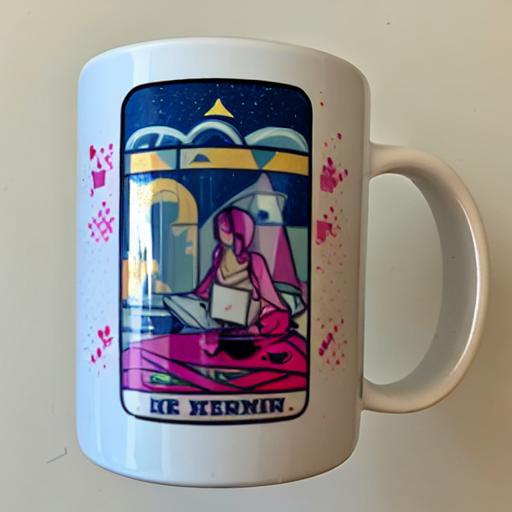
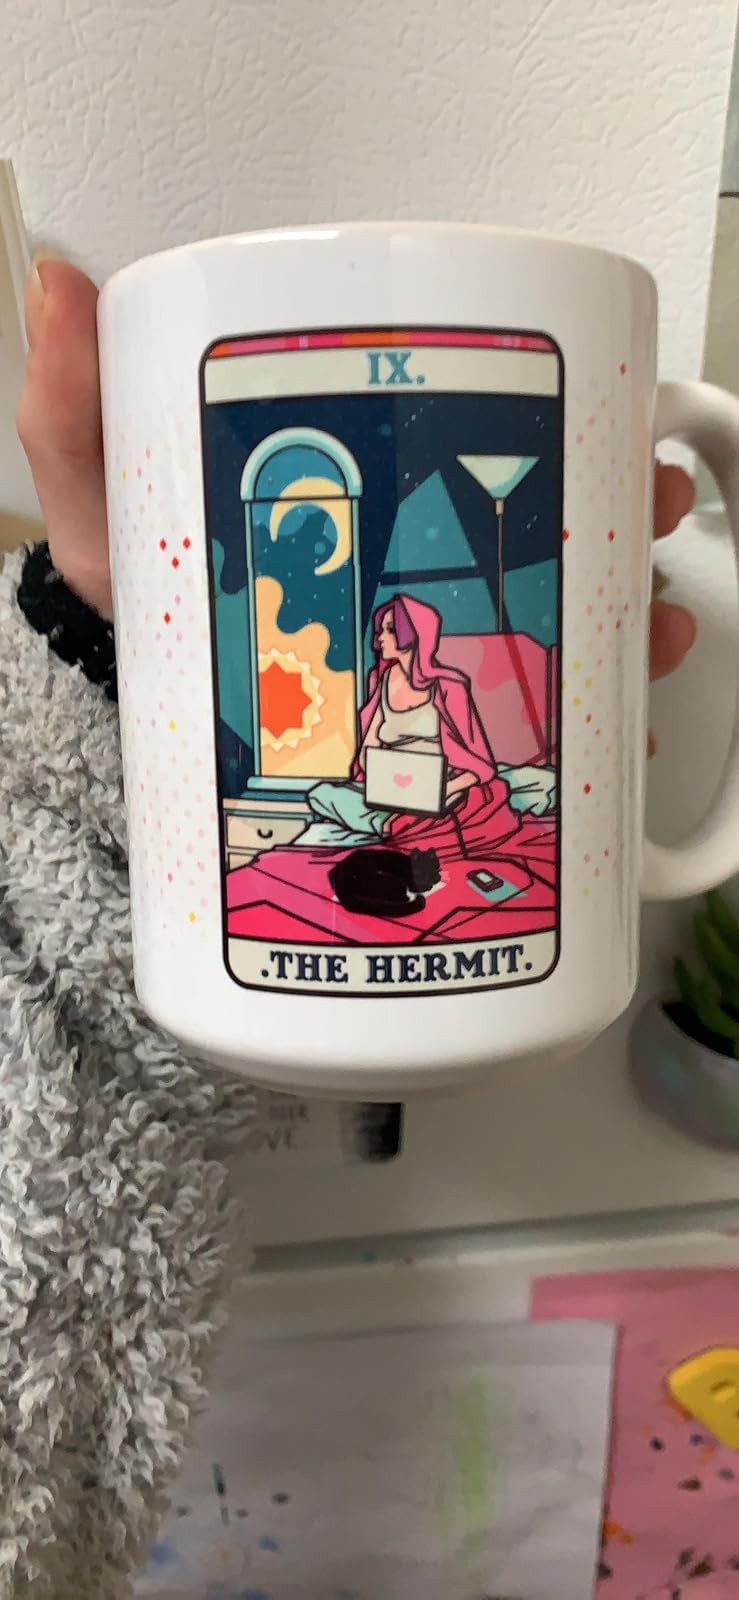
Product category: items_mug
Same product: no